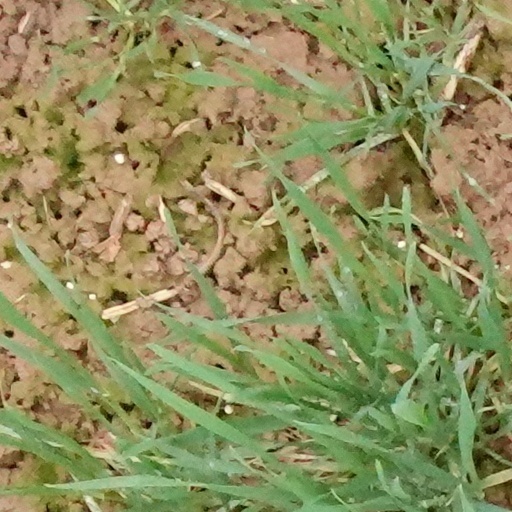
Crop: wheat